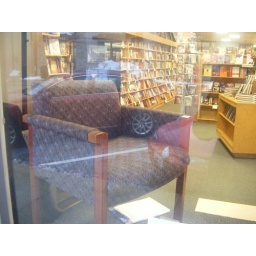
You can sign up for a time to read in the window at Anderson's Bookshop. Awesome! :)